Pizza Hut

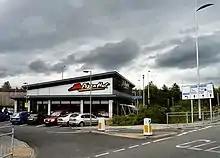
Pizza Hut location in Stockport, England

In 2003, Yum! launched WingStreet in combination with existing Pizza Hut franchises. The chain predicted aggressive growth, adding more than 4,000 locations by 2010. In 2012, Pizza Hut opened a standalone pilot store in Denton, Texas. The store was unsuccessful and closed the following year.